Presidential elections in Singapore

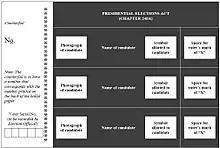
A form showing the layout of the front of a ballot paper used during presidential elections

A permit from the Commissioner of Police is required if a candidate wishes to hold an election meeting between nomination day and the day before the eve of polling day. The display of banners and posters by candidates during the campaigning period must also be authorized by the returning officer, who may impose conditions as to the places where or objects or things on which, and the manner in which, banners or posters may or may not be displayed. The returning officer also determines the maximum number of banners and posters that may be put up, bearing in mind the number of electors and the need to treat candidates equally. Further authorization is required if a candidate wishes to display election advertising in some other medium, such as a television broadcast; a display visible from any place to which the public or a section of the public has access; or a newspaper, magazine or periodical. Election banners and posters may not be displayed in such a way that they obscure the view of other banners and posters, or within (or a shorter distance if so determined by the returning officer) of a polling station. Making inscriptions on buildings or roads is prohibited. It is an offence to display any banner or poster in breach of the law or the terms imposed by the returning officer; and to deface, destroy or remove any authorized banner or poster.